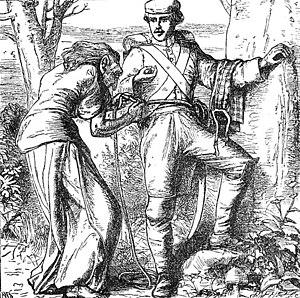
Le Briquet est un conte d'Hans Christian Andersen, paru en 1835 dans le deuxième livret de ses contes de fées, traduit de l'allemand, sous le titre danois Eventyr fortalte for børn. Il est accompagné de La Princesse au petit pois et Grand Claus et Petit Claus. Cette publication souleva un tollé de la critique danoise qui s'acharna sur Andersen auquel elle préférait les contes moralisateurs de Christian Frederik Molbech, très en vue.